Romain Puertolas

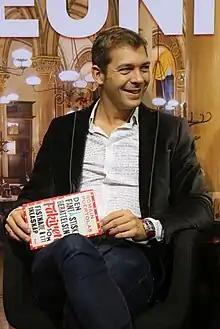
Romain Puértolas at the Gothenburg Book Fair 2014

Romain Puértolas (born 1975) is a French author. He is most noted for the bestselling French novel "The Extraordinary Journey of the Fakir Who Got Trapped in an Ikea Wardrobe", which has been translated into English and has become an international bestseller sold in 36 nations. This novel sold over 100,000 copies in France by August 2014 and topped French bestseller lists.